Peg bread
Also known as:
es - Spanish: Pan peg
Category: bread (rye bread)
Cuisine: Jamaican, West Indian
Associated cuisines: Jamaican, West Indian
Area: Jamaica, West Indies
Countries: Jamaica
Region: Caribbean

The dish is a bread that usually served along with tea in the morning.

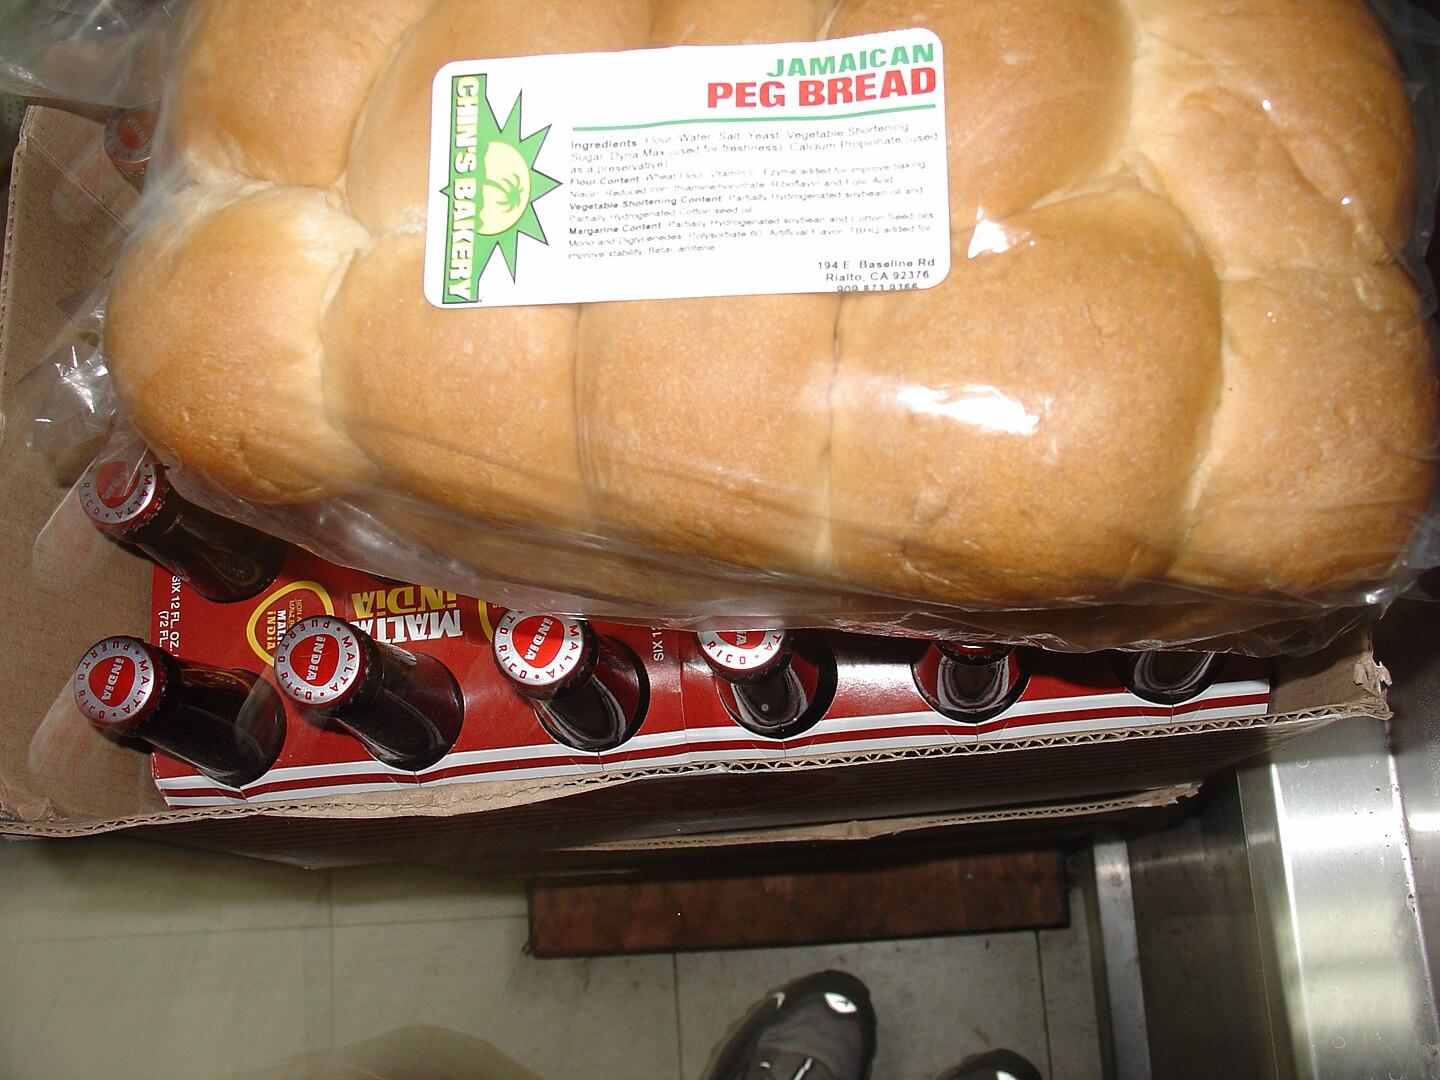